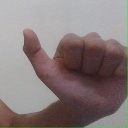
अक्षर: त